Chase (2010 TV series)

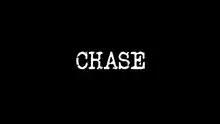

Chase is an American police procedural drama television series created by Jennifer Johnson for NBC. The series follows a U.S. Marshals fugitive-apprehension team, based out of Houston, Texas. Jerry Bruckheimer and Johnson serve as executive producers. The series originally aired on Mondays at 10:00 pm ET/9:00 pm CT and premiered on September 20, 2010. After the mid-season break, "Chase" returned on Wednesdays at 9:00 pm ET/8:00 pm CT. On October 19, 2010, the network ordered a full season consisting of 22 episodes, but this order was cut to 18 in December. On February 3, 2011, the show was put on "a hiatus" with no plan regarding the remaining episodes. On April 6, 2011, NBC announced the remaining five episodes would be broadcast on Saturday nights beginning on April 23 and ended the series on May 21, 2011. Later the show was replaced by "Harry's Law".